Théo Maledon

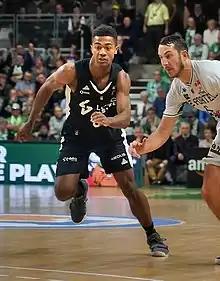
Maledon (left) defends Le Portel's Benoît Mangin in December 2018.

On 13 August 2018, Maledon signed his first professional contract, agreeing to remain with ASVEL for three years. In the 2018–19 season, he assumed a greater role for the senior team and frequently made its starting lineup. On 6 October, Maledon recorded 15 points, four rebounds, and four assists, making six of seven field goal attempts, in an 88–64 victory over Fos Provence. His of 22 in the game was the most by a Pro A player under age 18 since Tony Parker recorded a ranking of 24 against BCM Gravelines in 1999. On 3 November, Maledon recorded a career-high 16 points, four rebounds, and two steals against JDA Dijon. He eclipsed his career high on 18 November versus Le Mans Sarthe, when he recorded 20 points, four assists, and two steals.